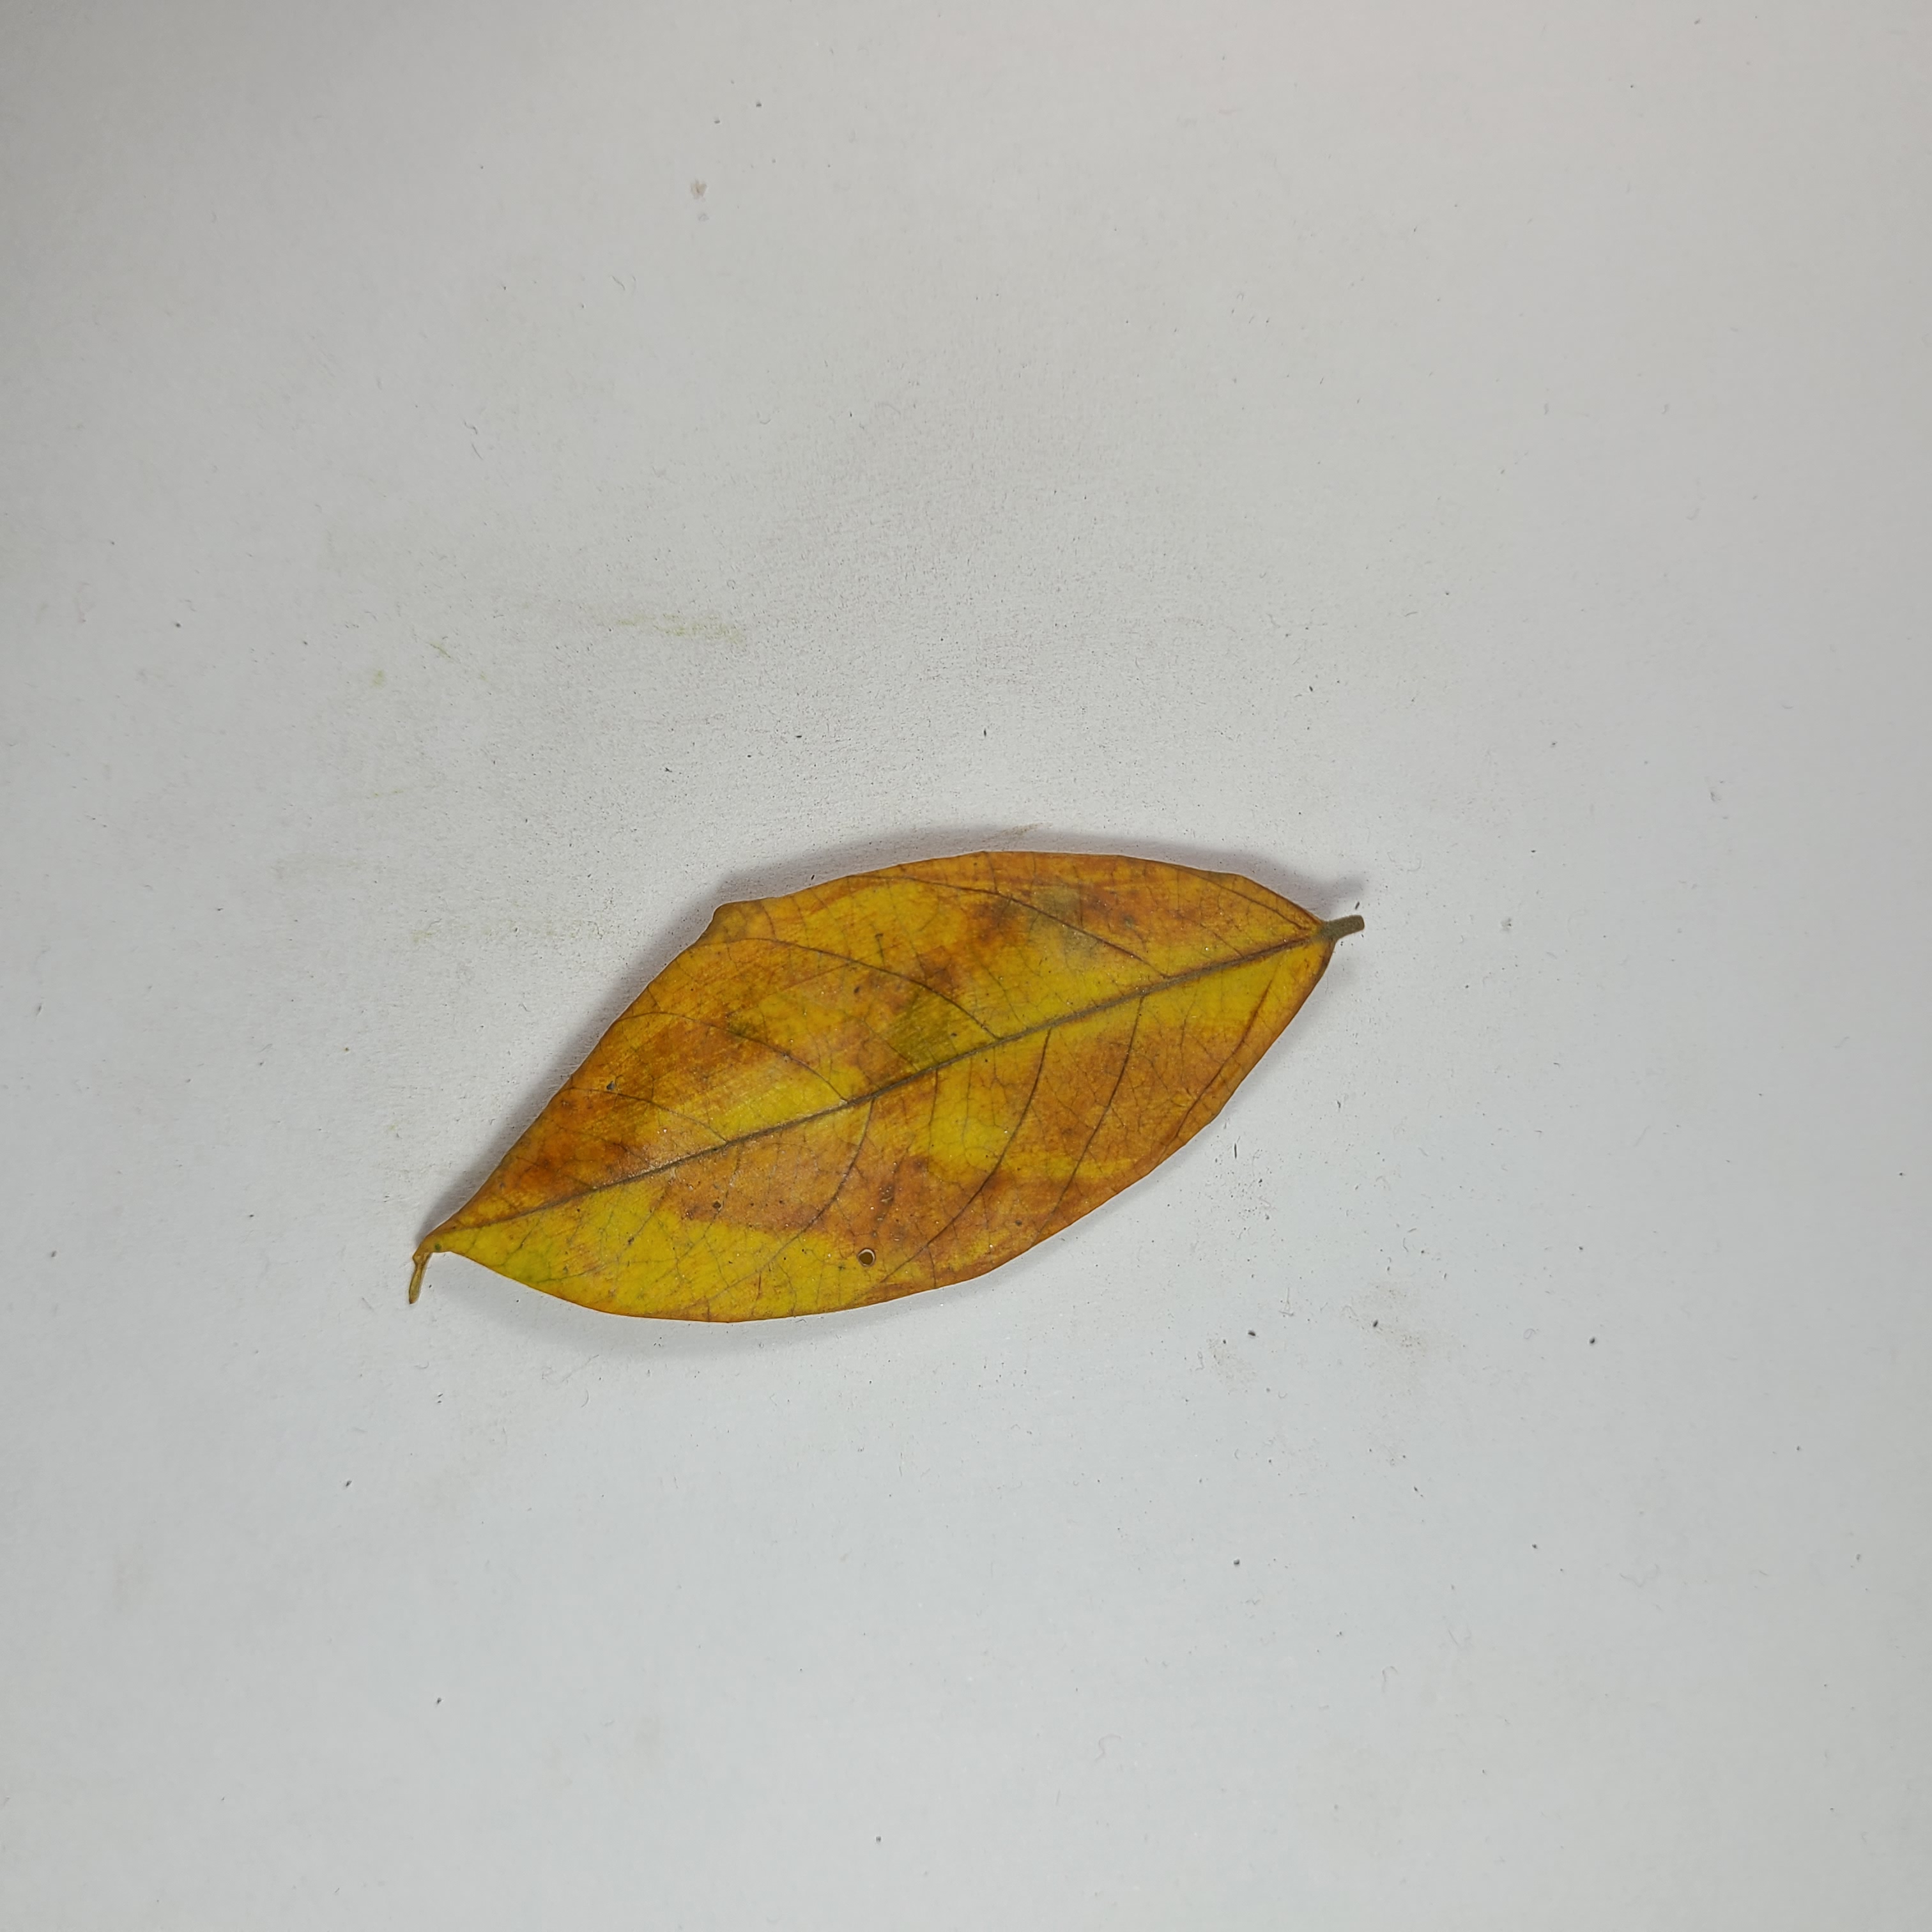
Label: Yellow Leaves